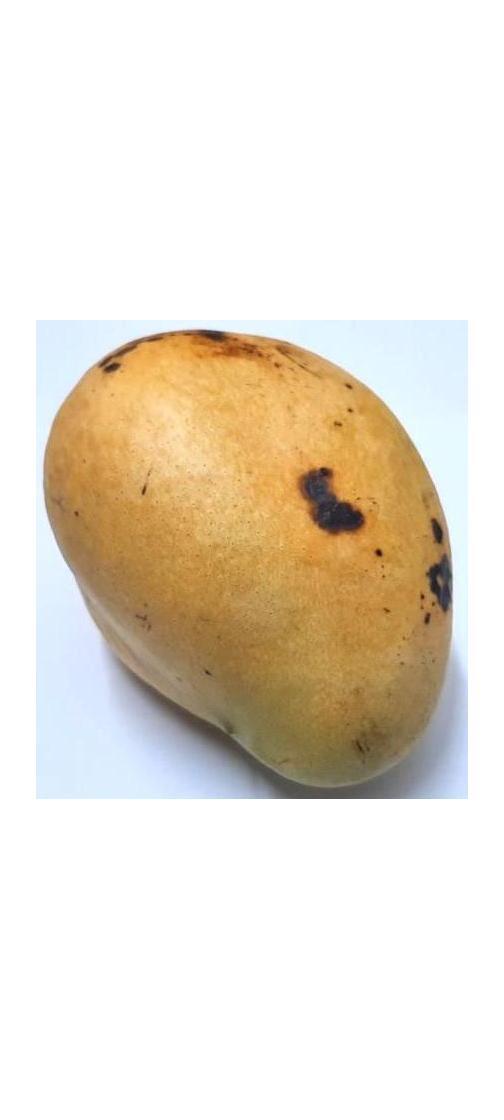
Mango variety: Bari-11